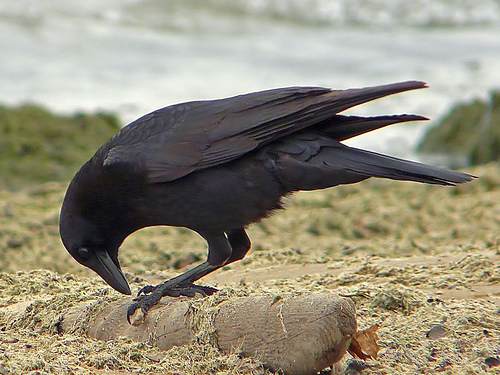
a black bird with a large thick beak and black legs.
the bird is black with thick black tarsals and feet and a thick black bill.
this bird has a black crown, a black bill, and black feet
this bird is all black with long legs and long beak.
medium to large all-black bird with a large, triangular bill and a tail that is flat or straight at the end.
this bird is completely black and is absent of all other color. its head, beak, feathers, feet and even eyes are totally black in color.
this is a completely black bird with a wide pointed beak.
the bird has black wings, a black breast, and a black beak with black feet.
this bird is black in color, with a black beak.
a medium size bird with a black beak with a pointed beak.
Species: American Crow